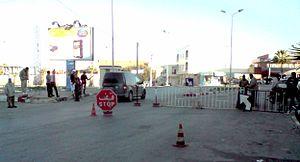
Barrage routier mis en place par le Comité vigile du quartier en l'absence des forces de l'ordre, Sayada, Tunisie.